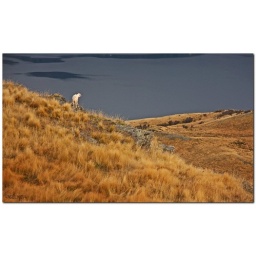
A goat on the hill tops above Lake Wakatipu, southern New Zealand.